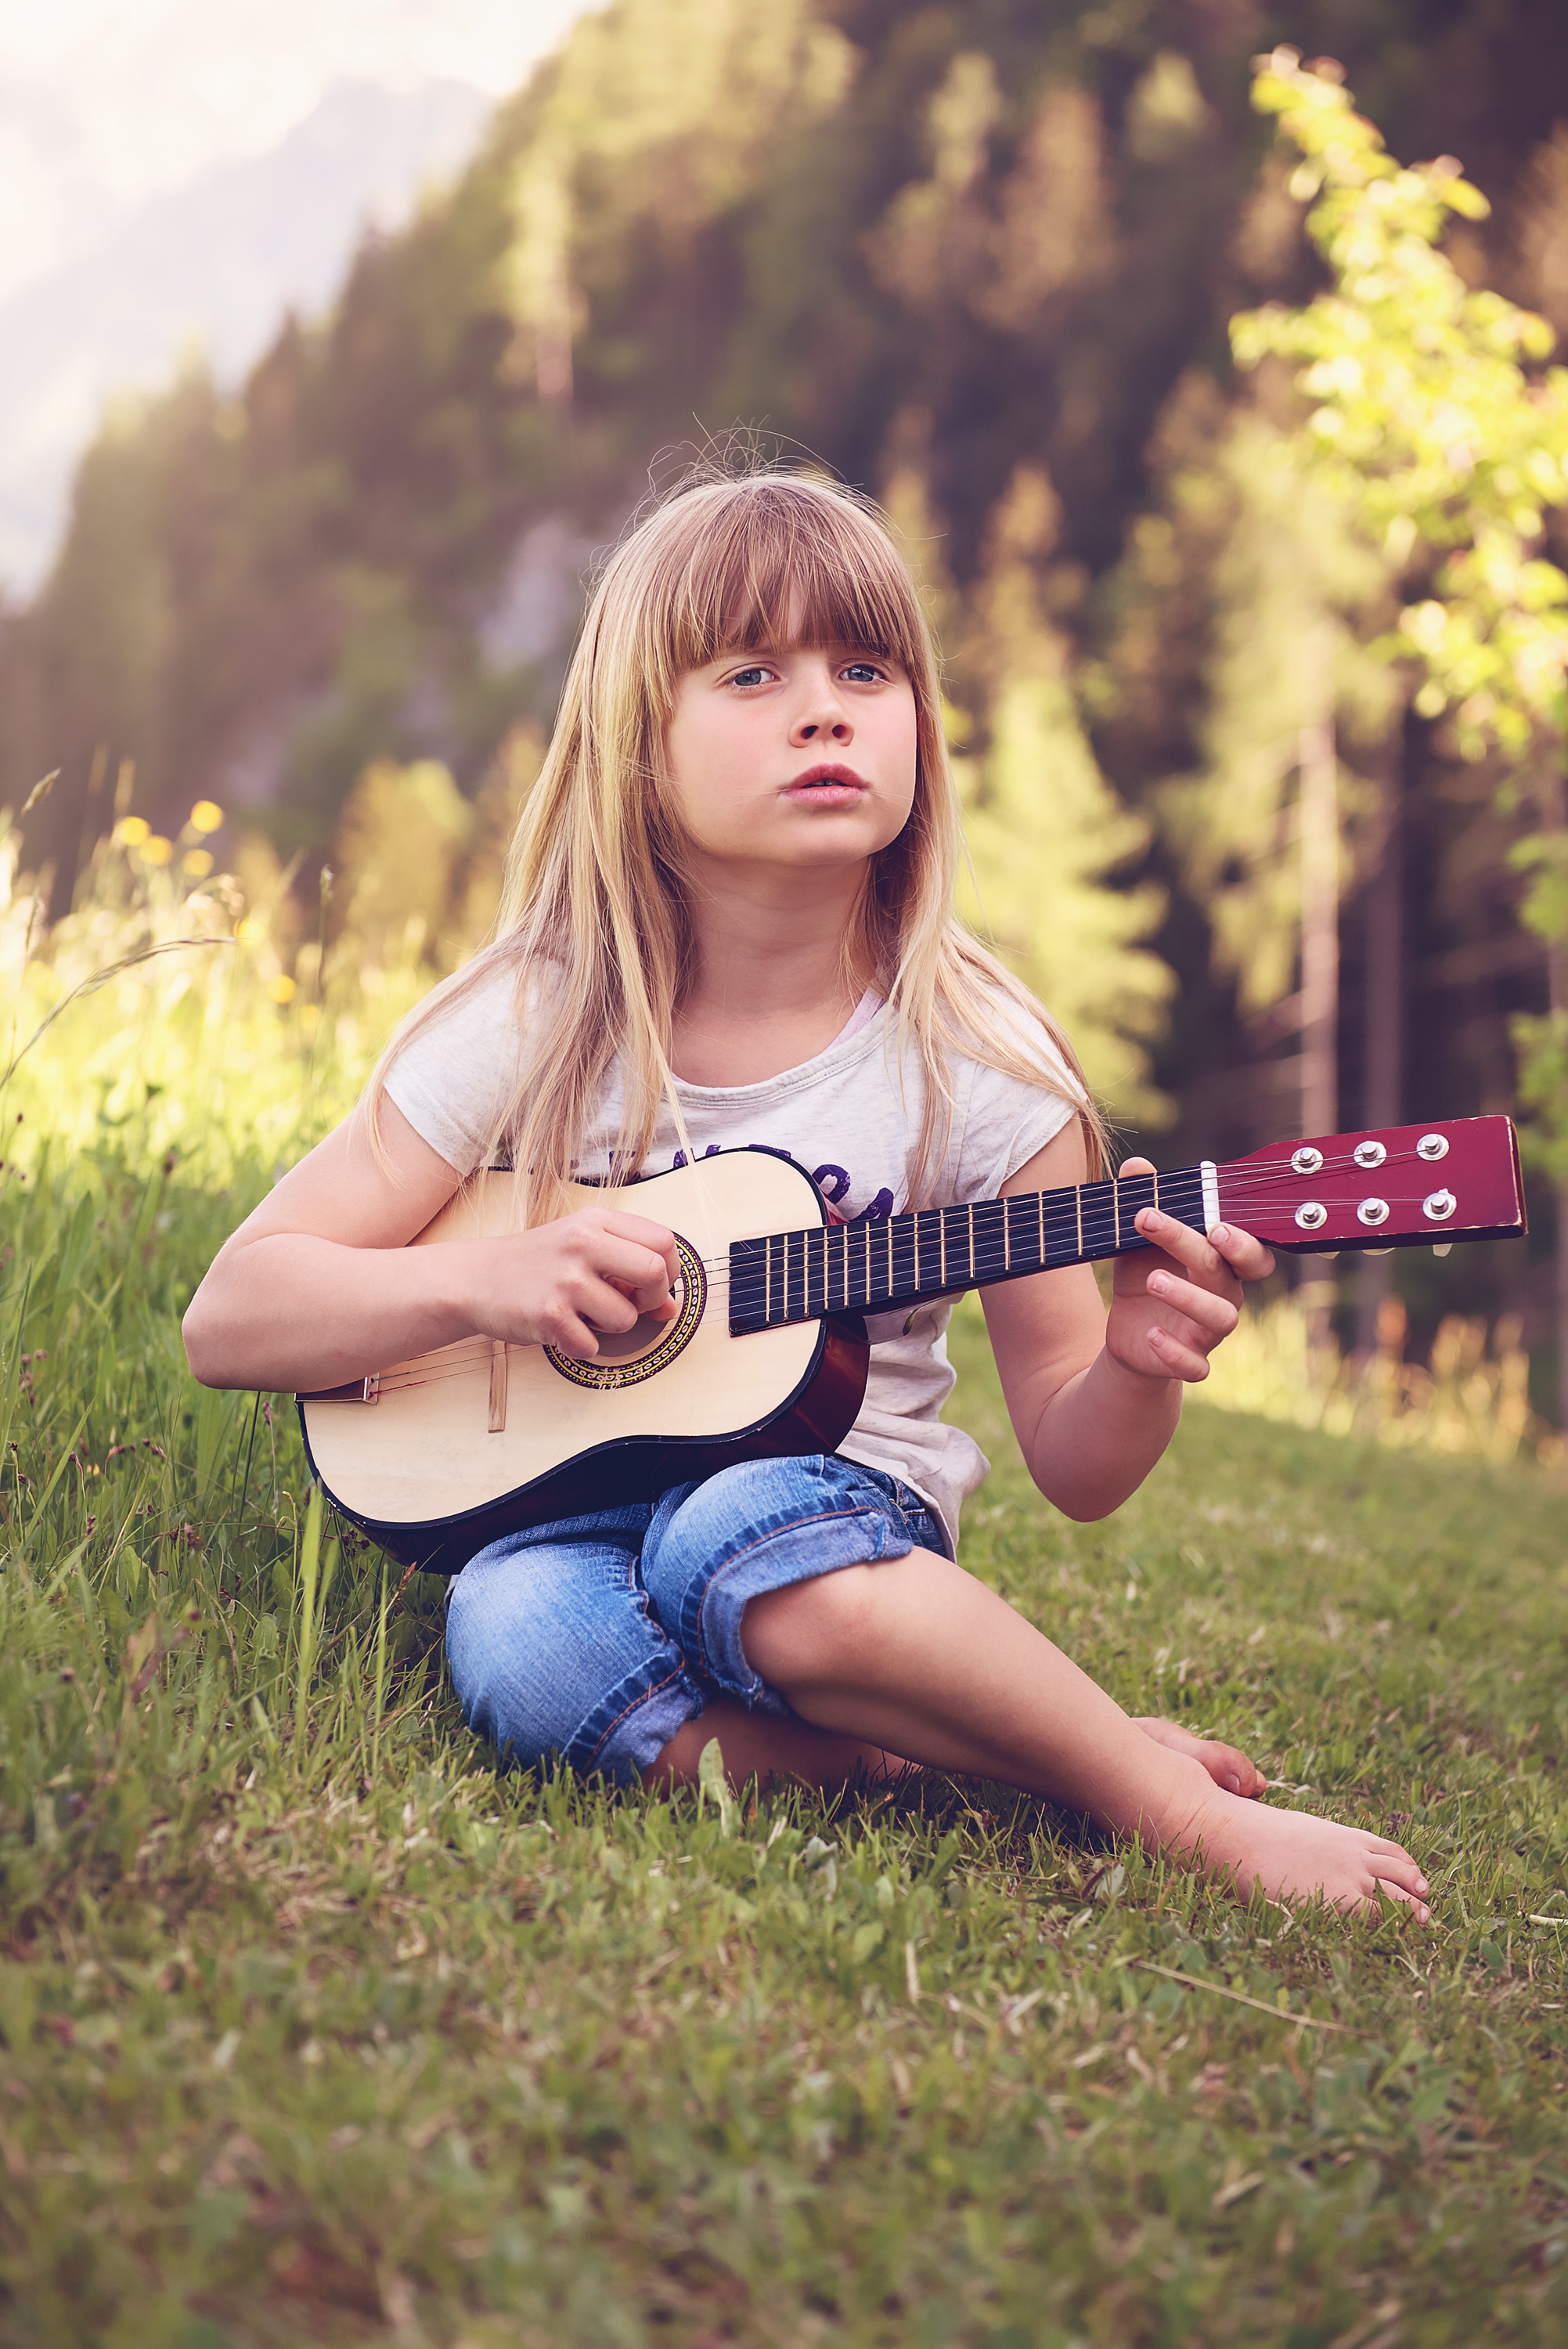
nature, grass, person, music, people, girl, woman, photography, meadow, guitar, portrait, model, spring, sitting, child, human, lady, season, smile, toddler, photograph, beauty, blond, out, emotion, photo shoot, play guitar, portrait photography, human positions